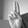
ASL letter: U